Gabriela Samper

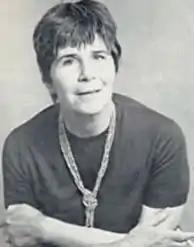

Gabriela Samper (31 March 1918 – 16 May 1974) was a Colombian teacher, puppet theater creator and documentary filmmaker. The first woman to participate in documentary filmmaking, she is remembered for her ethnographic short films which explored the diversity of Colombian culture. Winning numerous awards, her work is part of the collection of the Latin American Film Archive at the MOMA in Manhattan.